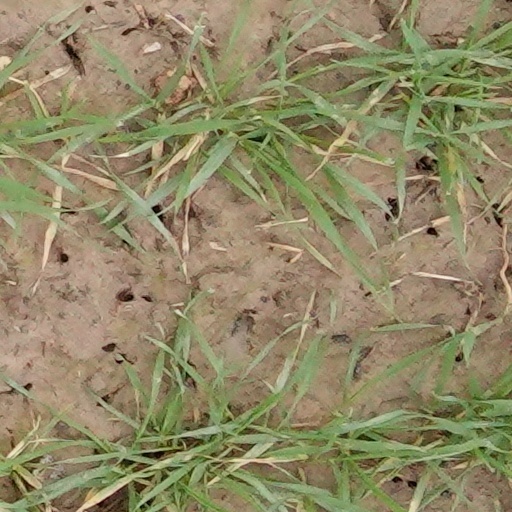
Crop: wheat